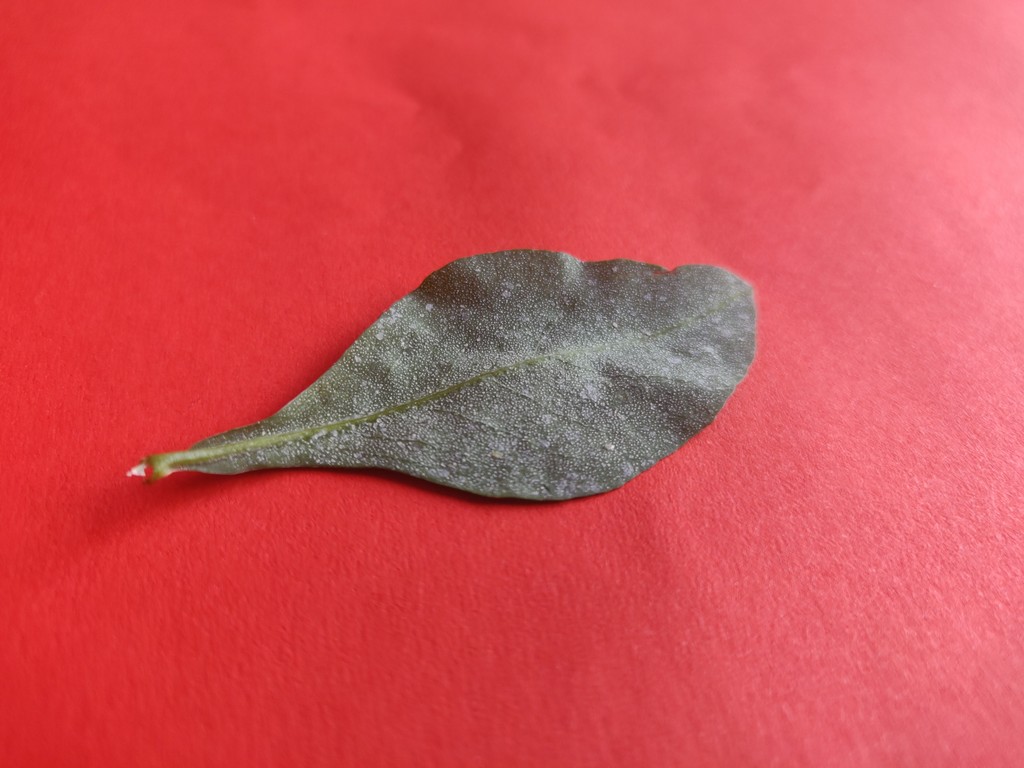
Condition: Unhealthy
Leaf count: single
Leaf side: back